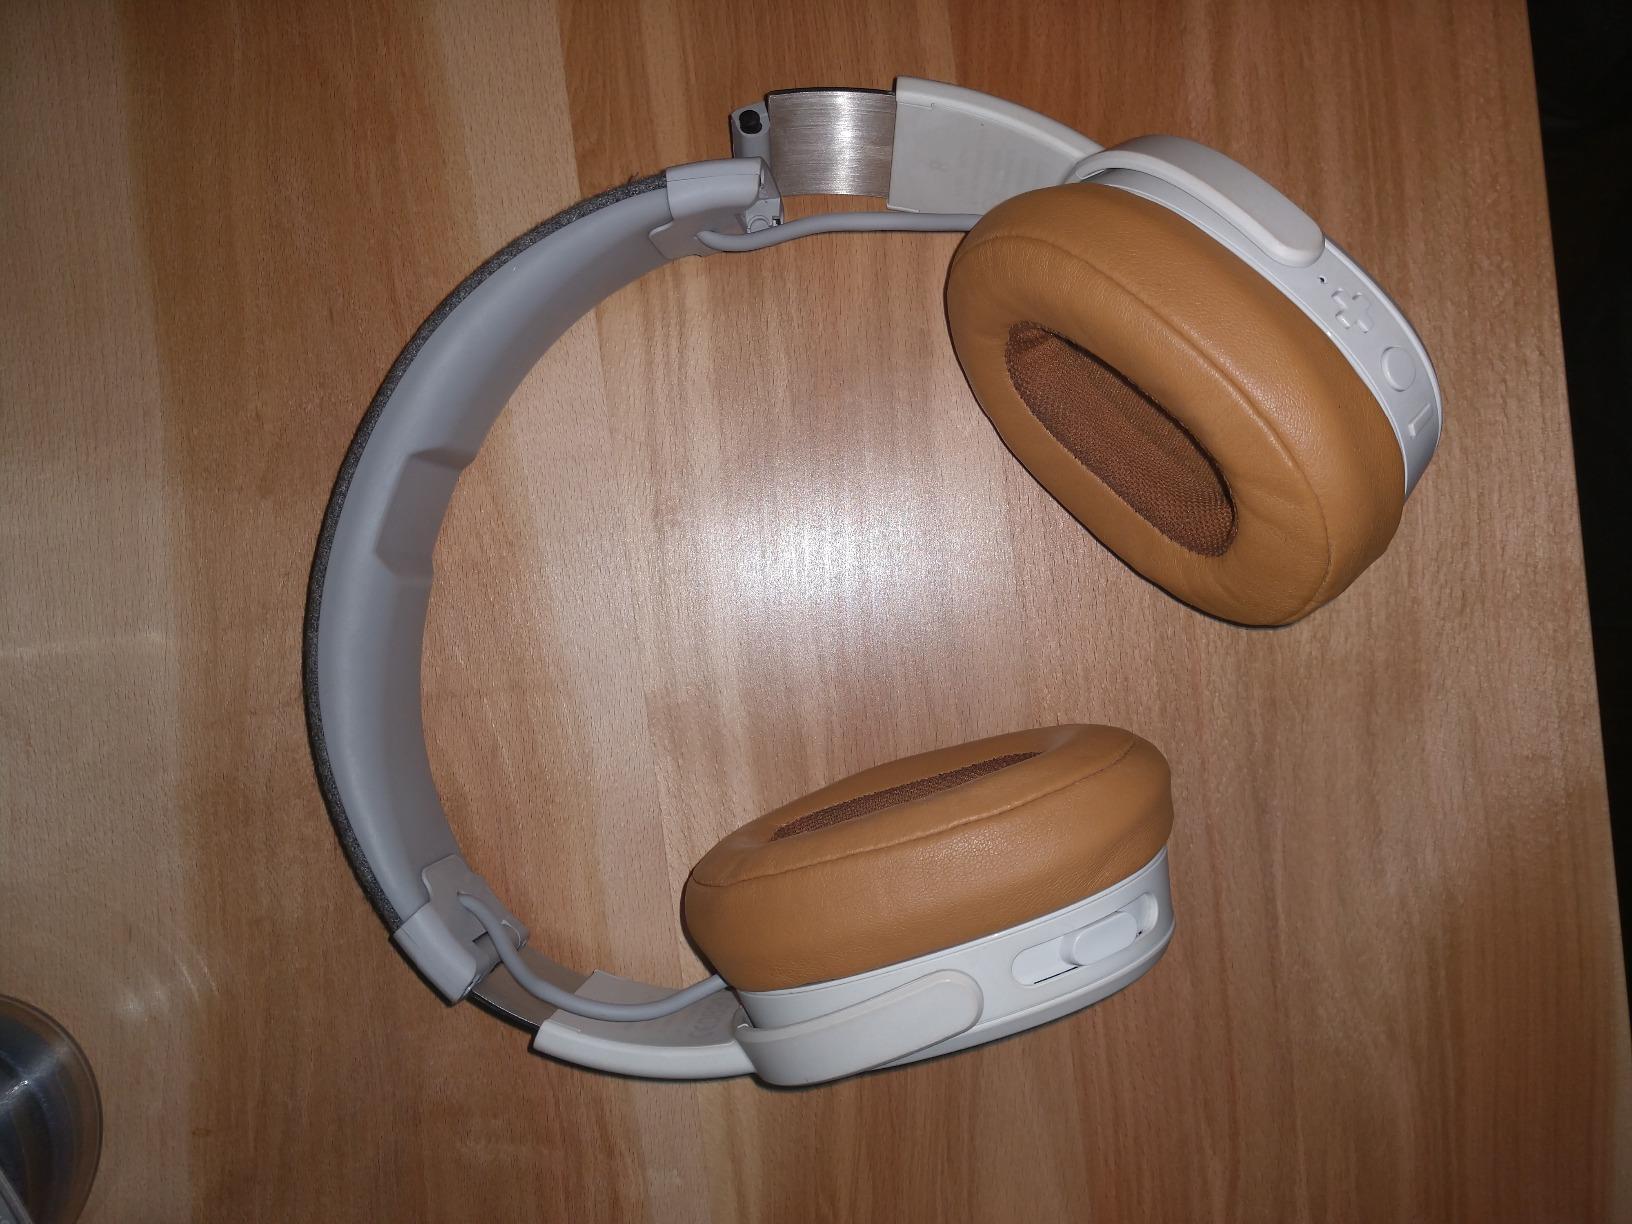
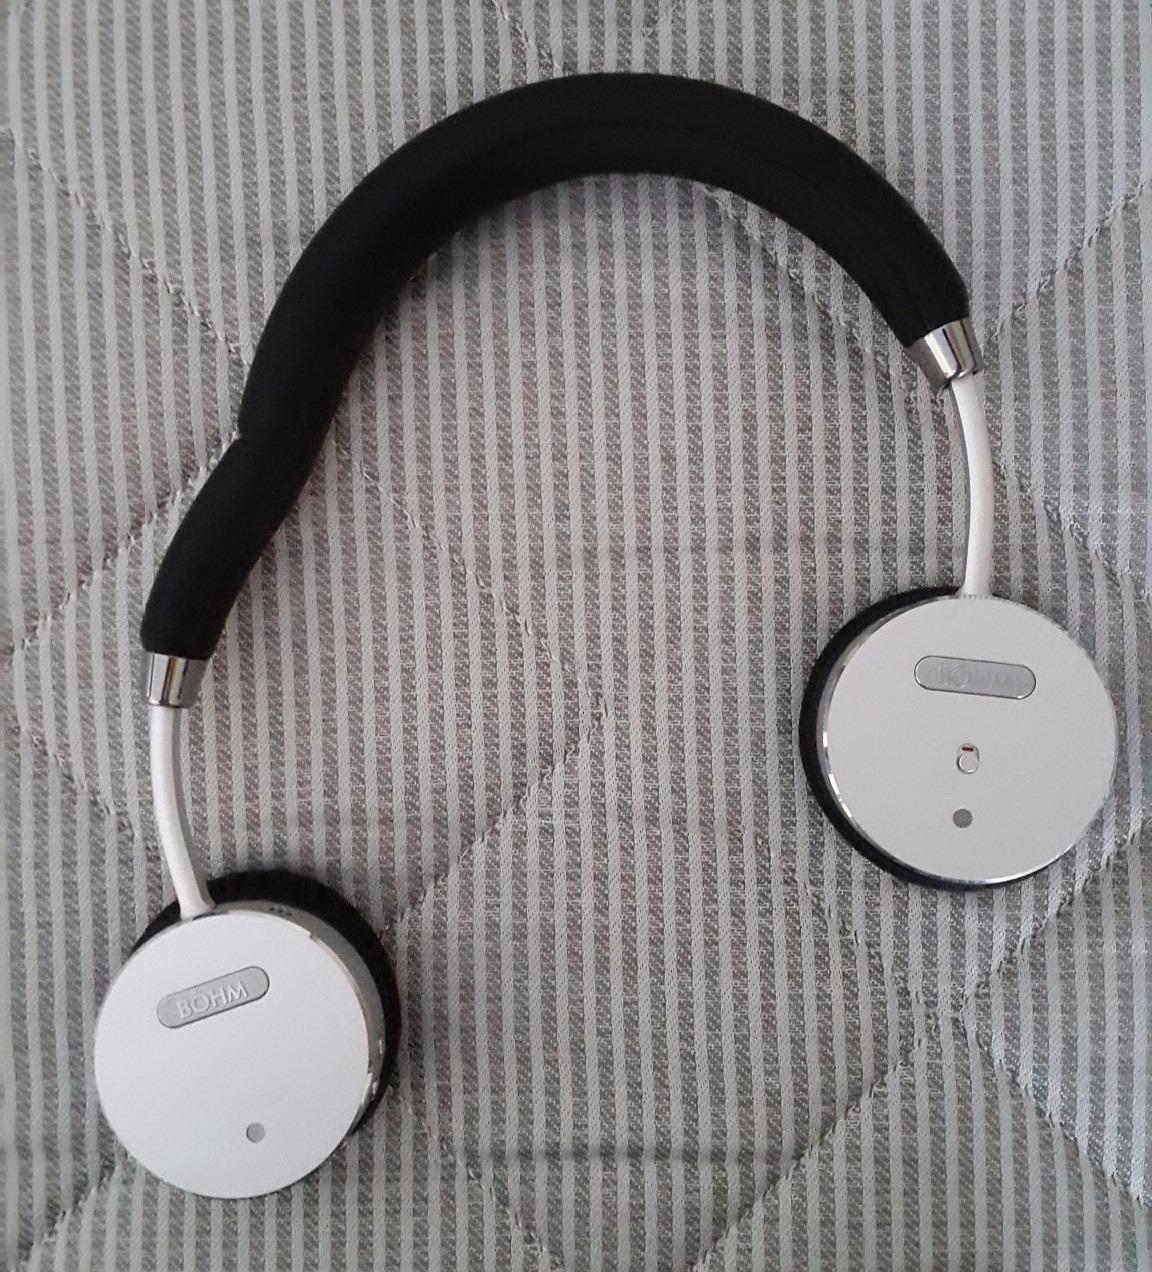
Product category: headphones
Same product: no